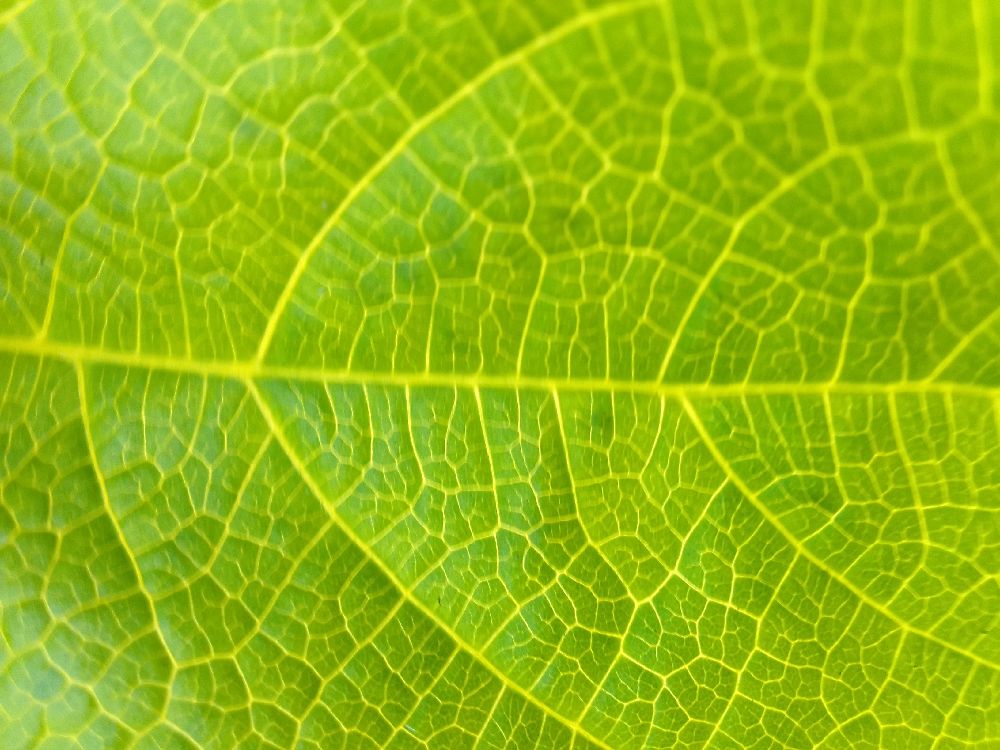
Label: healthy